Taiwanese indigenous peoples

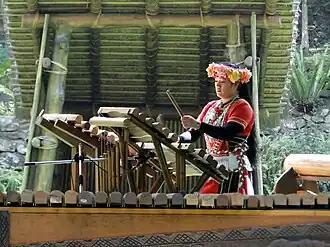
Young woman playing music in the Formosan indigenous Culture Village

Beginning in the first year of Japanese rule, the colonial government embarked on a mission to study the indigenous so they could be classified, located and "civilized". The Japanese "civilizing project", partially fueled by public demand in Japan to know more about the empire, would be used to benefit the Imperial government by consolidating administrative control over the entire island, opening up vast tracts of land for exploitation. To satisfy these needs, "the Japanese portrayed and catalogued Taiwan's indigenous peoples in a welter of statistical tables, magazine and newspaper articles, photograph albums for popular consumption". The Japanese based much of their information and terminology on prior Qing era narratives concerning degrees of "civilization".